Ball de diables

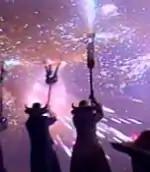
Demons in a "ball de diables"

The figure of the devil or little devil is in all the spoken dances. It has no relationship with the play represented, but makes the audience laugh with its stunts. At the end of the play satiric verses are recited that are related to the political or public life of the local area and that everyone awaits with delight.